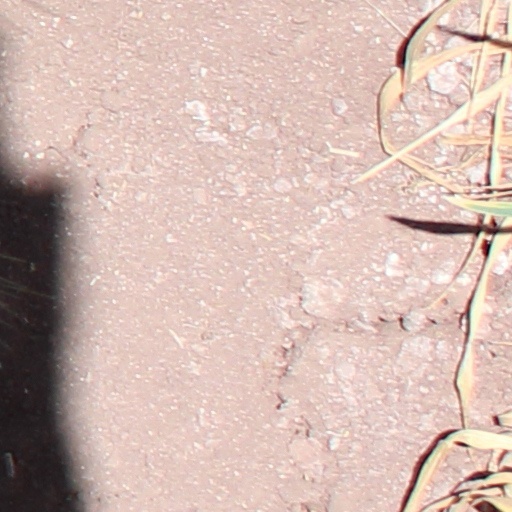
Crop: wheat